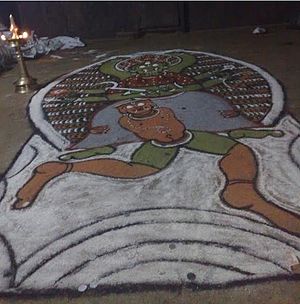
Malerkunst i Indien / Nutidig landkunst (vernakulær kunst) / Landkunst der ikke er stammekunst / Kalam fra Kerala
Kalamezhuthu i Poovattoor Temple
Malerkunst i Indien, der først og fremmest er inspireret af religioner og styret af præcise tekster, giver praktisk taget kun lidt plads til kreativitet. Kunstens væsentlige formål er at fremme adgang til det guddommelige. Viden om de unikke kvaliteter i indisk kunst skabes gennem forståelsen af filosofisk tænkning, den rige kulturelle, sociale og religiøse historie samt gennem det politiske perspektiv af kunstværkerne.